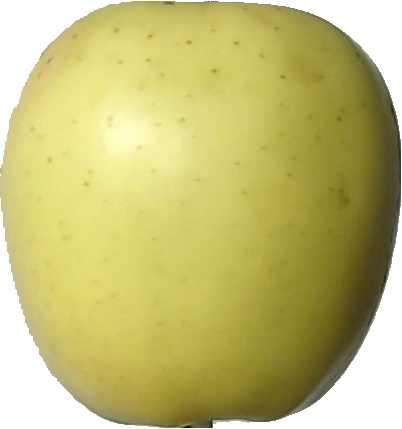
Label: apple_golden_2